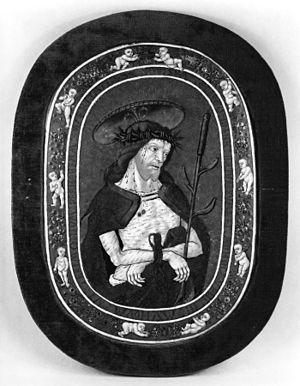
Formant la transition entre l'art gothique et la Première Renaissance, le style Louis XII est le résultat des guerres d'Italie de Charles VIII et de Louis XII mettant alors la France en rapport direct avec la Renaissance artistique italienne. D'une façon générale, la structure reste française, seul le décor change et devient italien.
L'émail de Limoges, ou Œuvre de Limoges, est une technique de travail de l'émail, dite émail champlevé qui apparaît au milieu du XIIᵉ siècle dans la ville française de Limoges. Après avoir connu un vif succès en Europe occidentale, elle disparaît au milieu du XIVᵉ siècle.